Ioan Mihail Racoviță

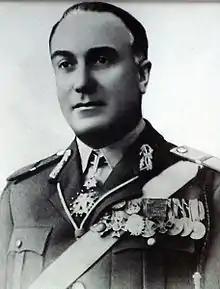
General Ioan Mihail Racoviță

Ioan Mihail Racoviță (7 March 1889, Bucharest – 28 June 1954, Sighet Prison) was a Romanian general during World War II, and Minister of Defense in the aftermath of King Michael's Coup of August 1944.